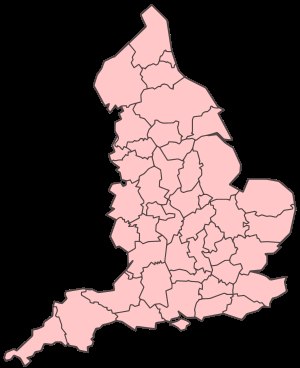
Englands counties / Ceremonielle counties efter 1996
Ceremonielle counties siden 1998.
Englands counties er en territorial opdeling af administrative, politiske eller geografiske årsager. Mange nuværende counties har rødder i ældre opdelinger, så som de angelsaksiske kongedømmer. Ordet county betød oprindelig et område, som tidligere eller nominelt administreredes af en greve, dvs. på dansk sammenligneligt med et grevskab. Det kompliceres af, at adelsrangen count i Storbritannien normalt erstattes af den ældre saksiske rang earl. En earls hustru har dog rangen countess.